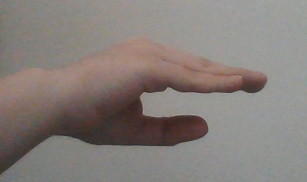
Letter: jeem